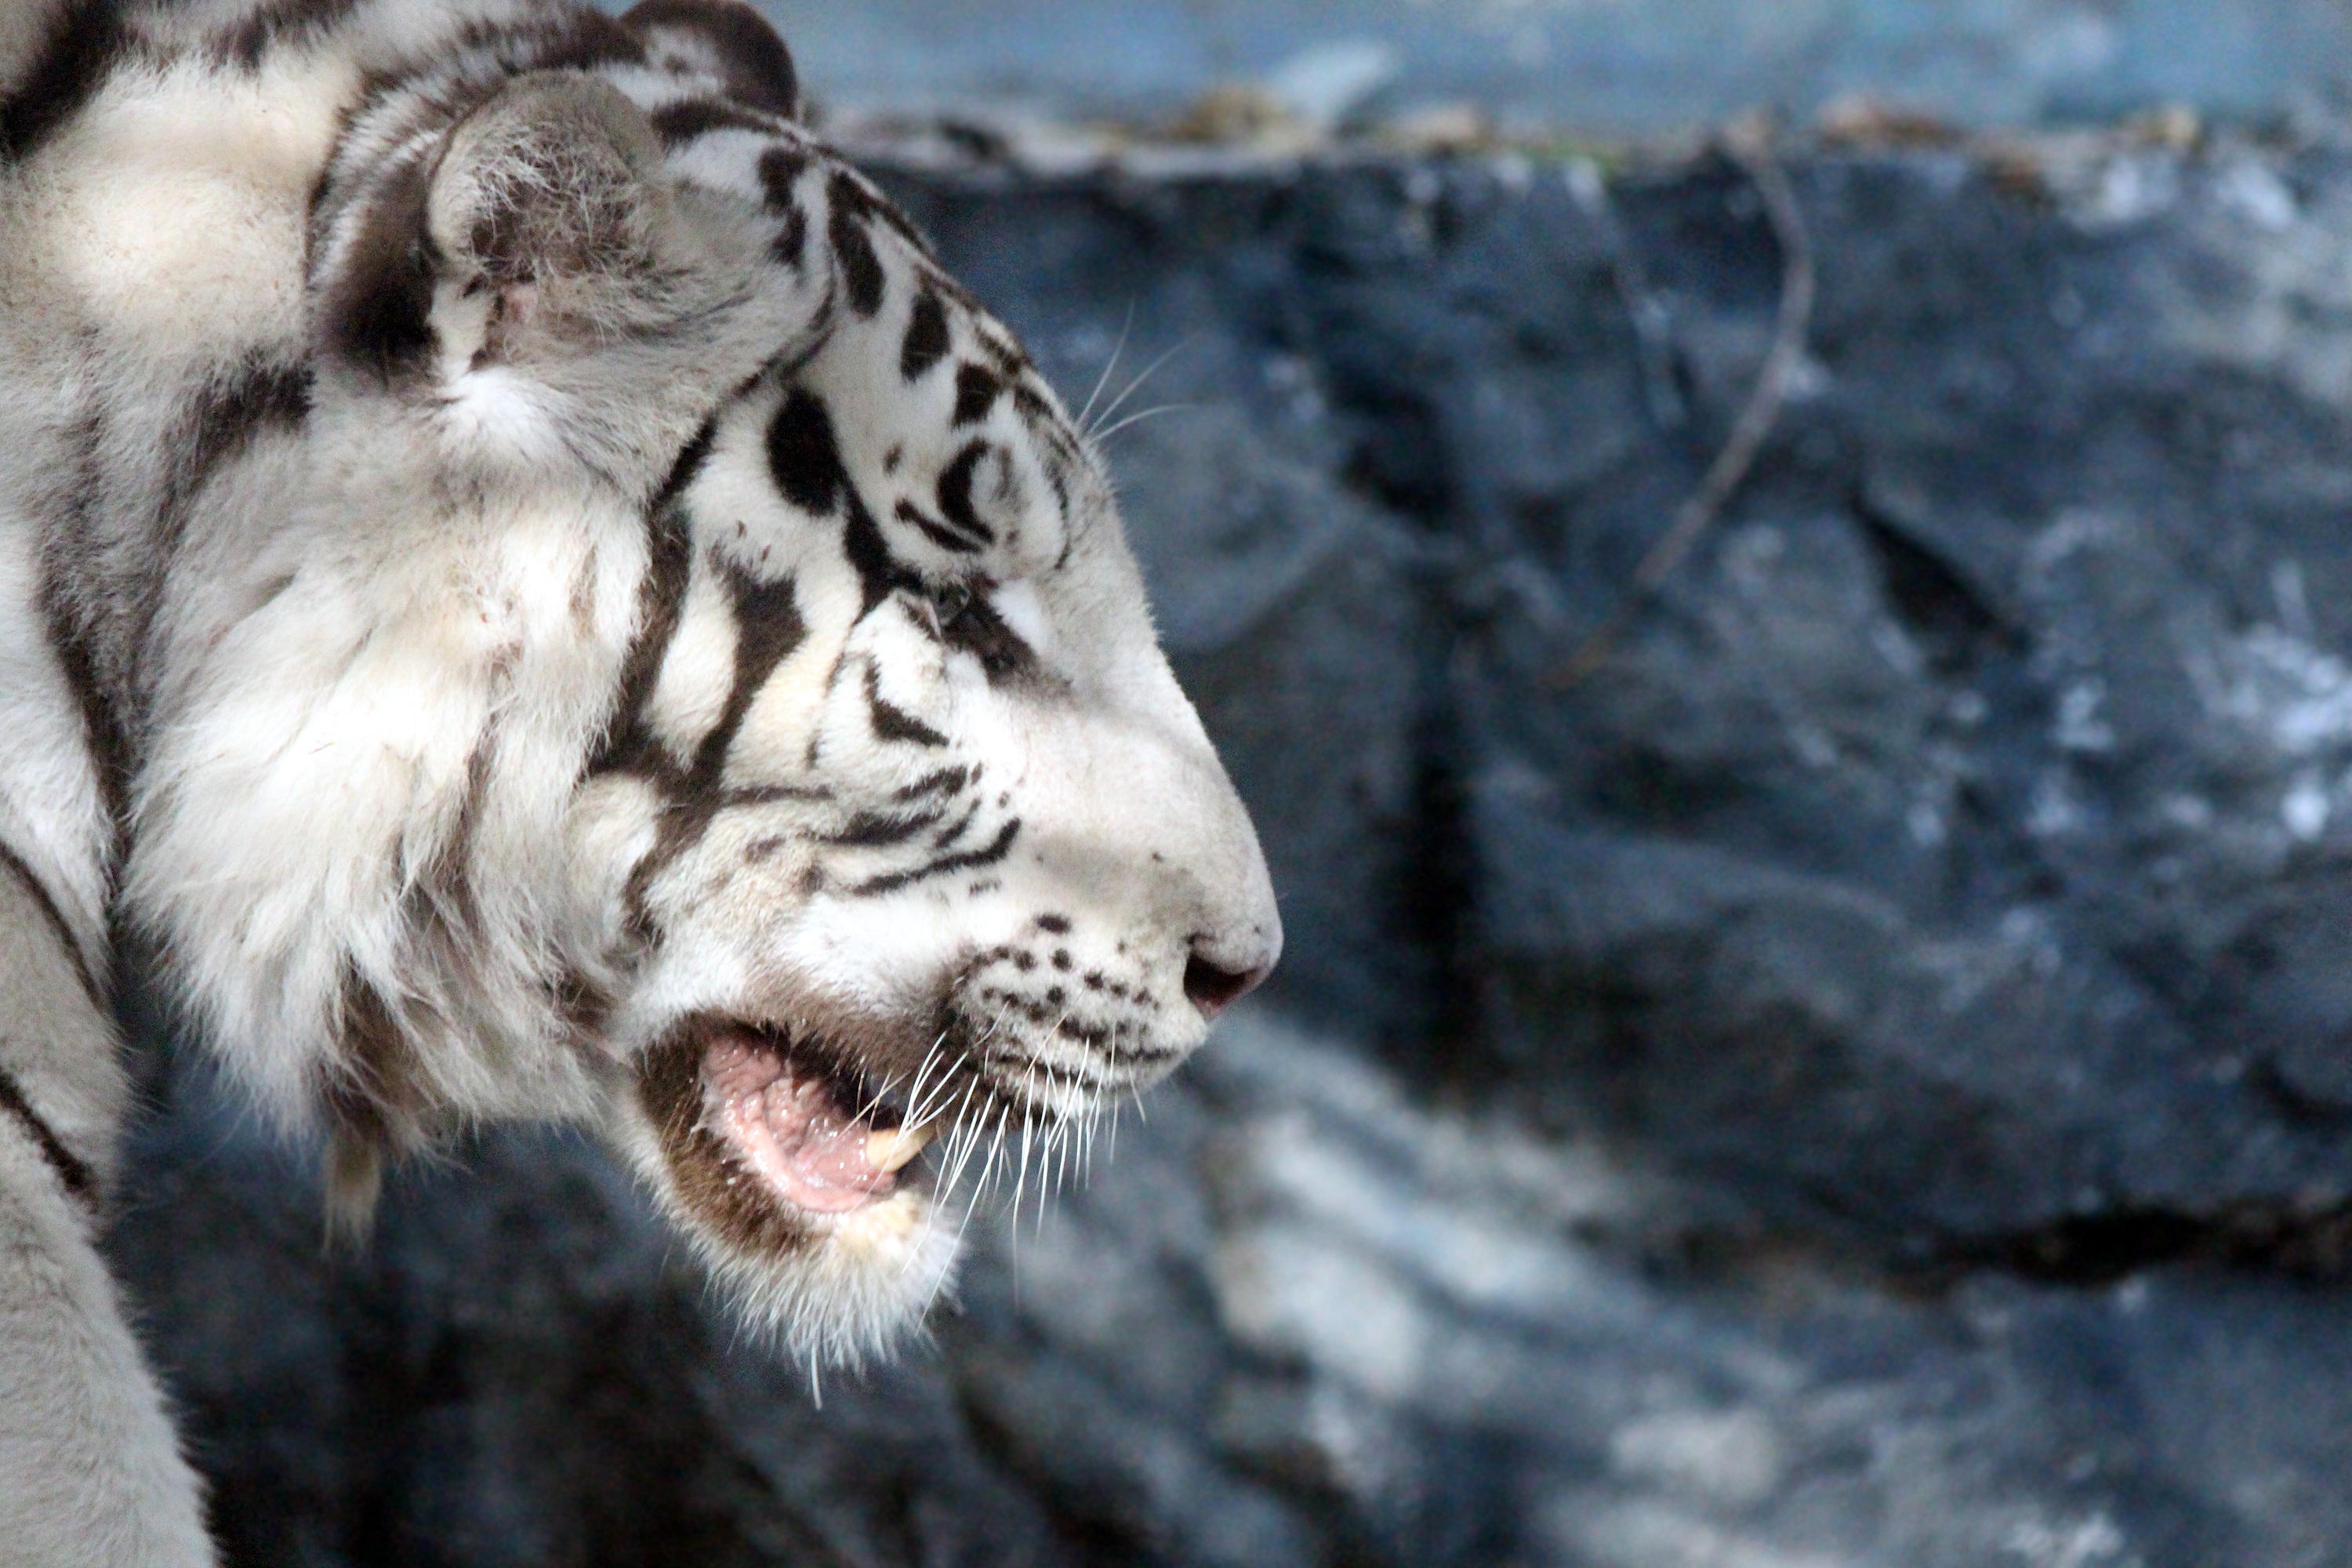
animal, wildlife, mammal, predator, closeup, fauna, mouth, close up, whiskers, snout, tiger, head, vertebrate, snow leopard, white tiger, big cats, blue background, bengal tiger, beast of prey, wild cat, cat like mammal, indian tiger, dangerous animal, panthera tigris bengalensis